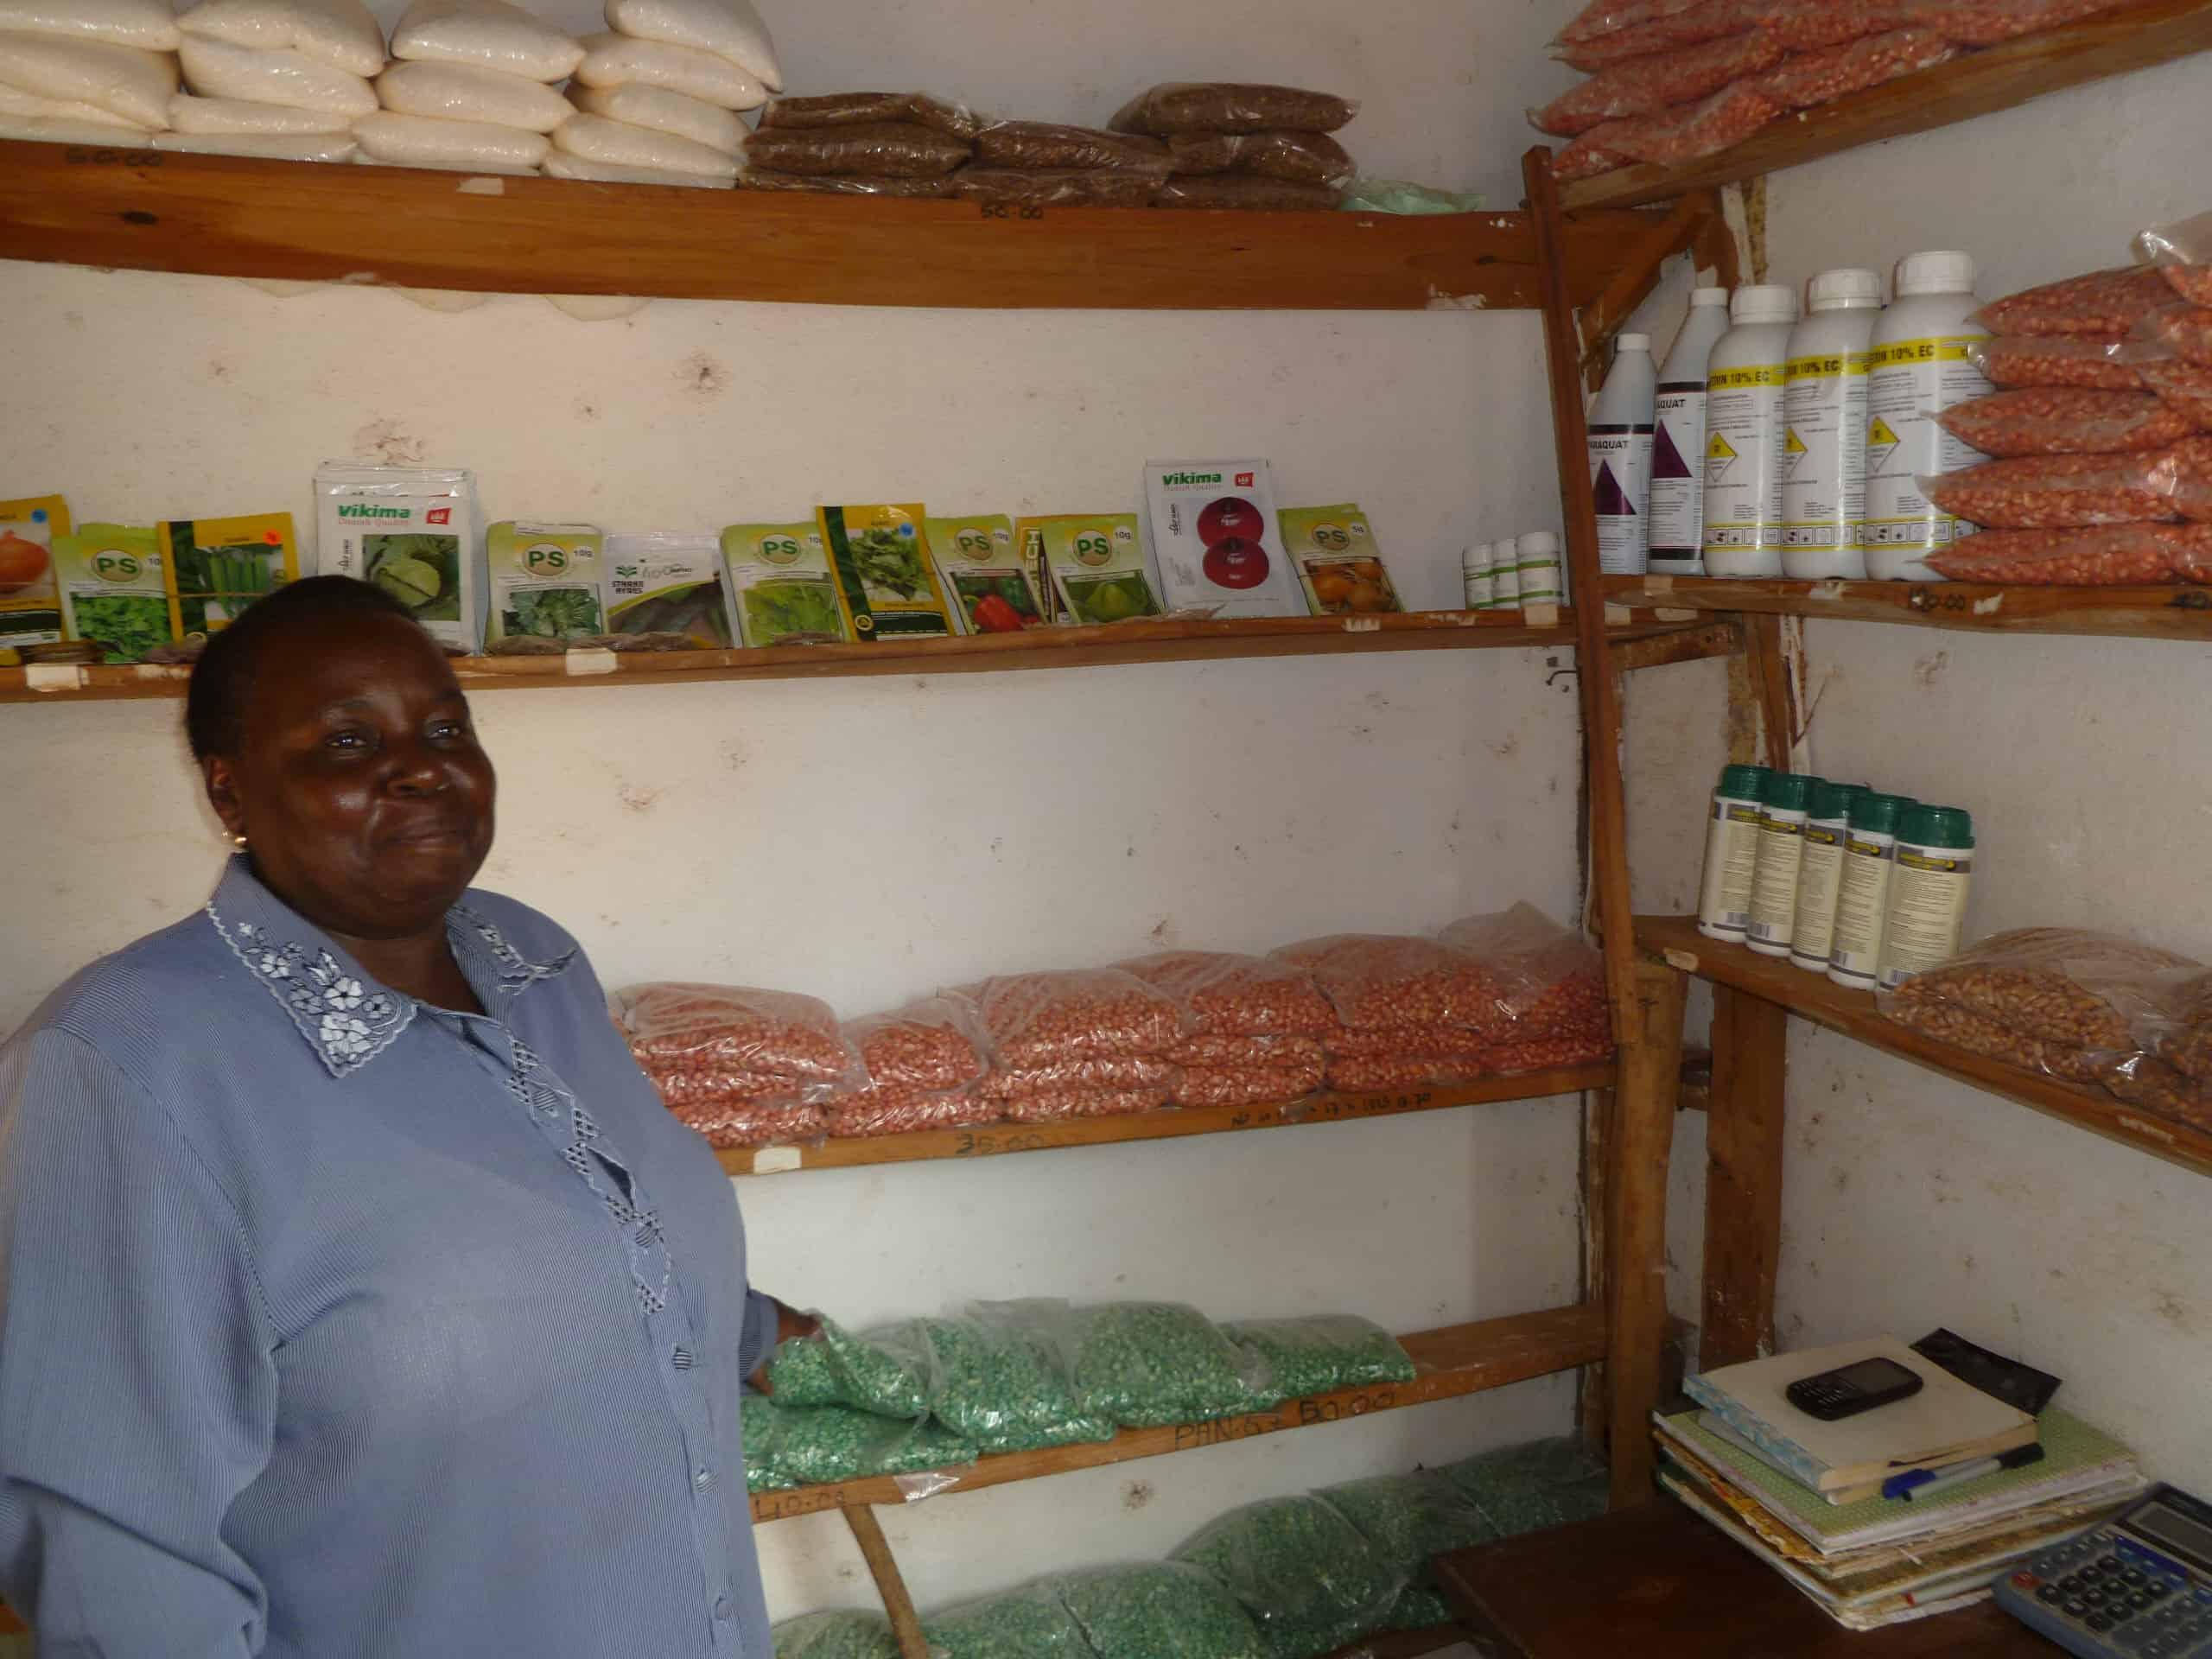
Chumba chenye rangi nyeupe ukutani na vichanja vya mbao vilivyopangwa chupa za dawa na vimifuko vidogo vya mbegu za kilimo huku akionekana mwanamke aliyesimama ndani.